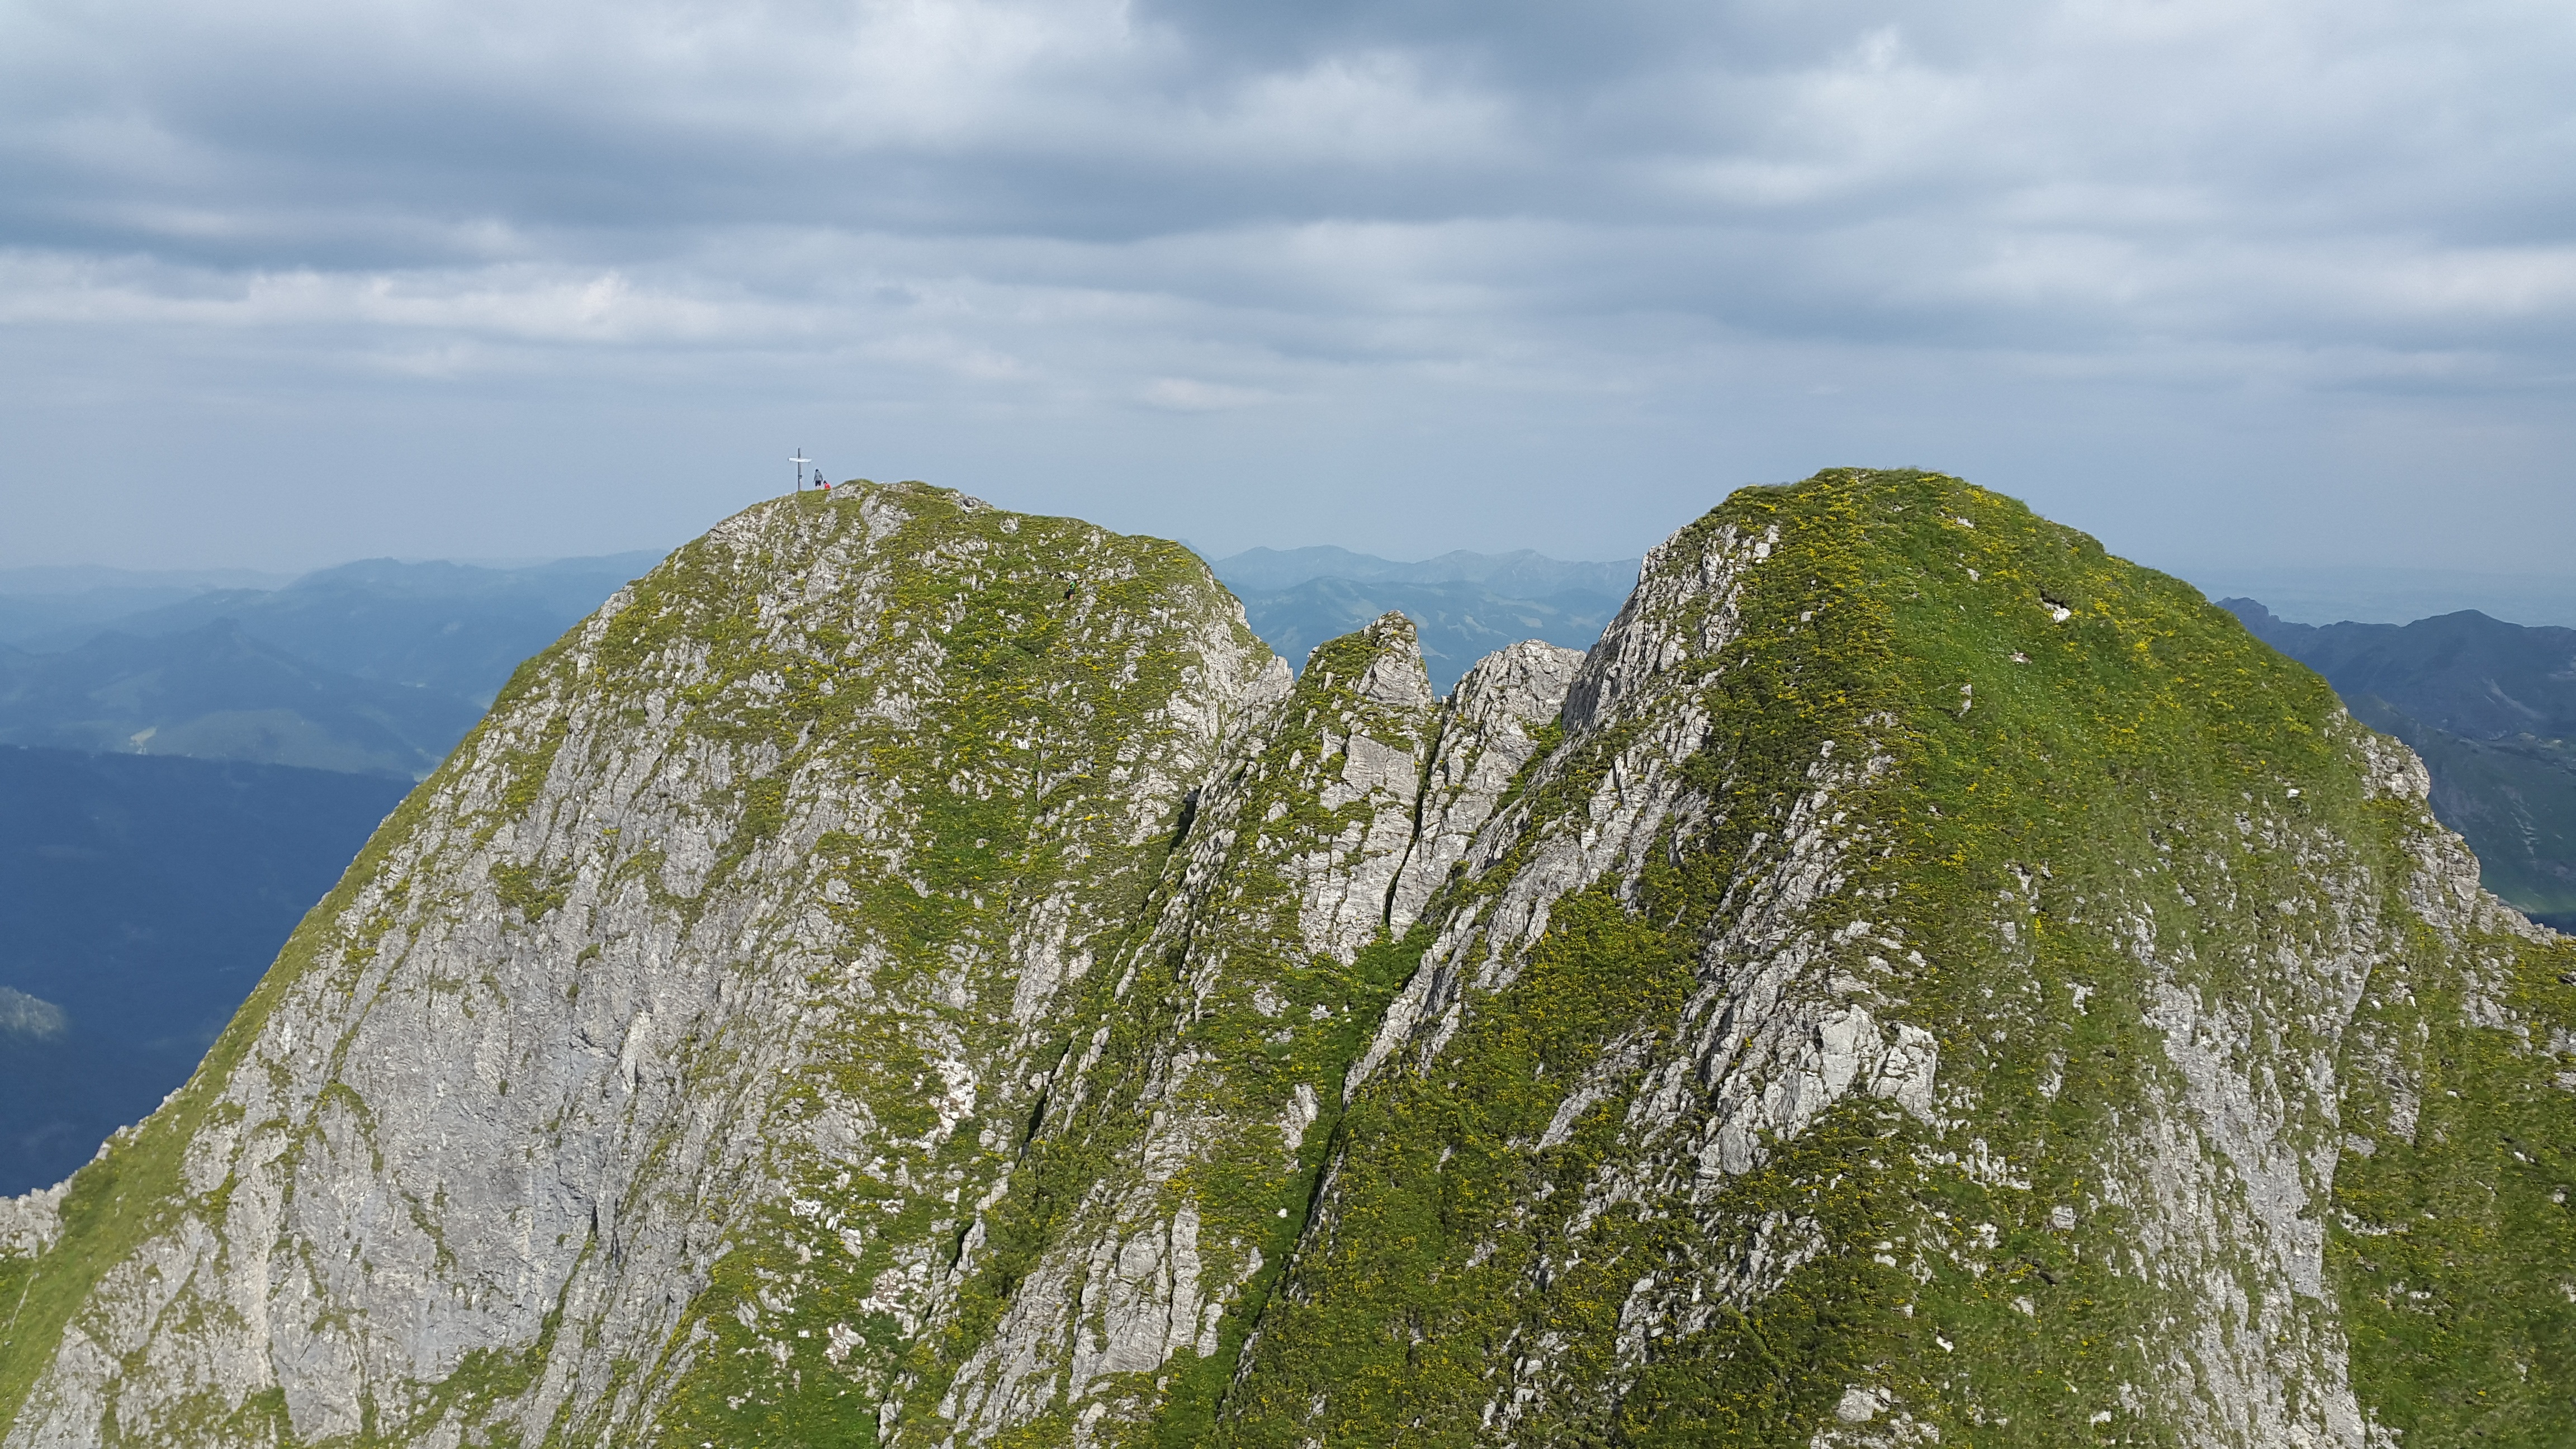
landscape, sea, coast, tree, nature, walking, mountain, cloud, meadow, hill, adventure, mountain range, summer, cliff, idyllic, alpine, fjord, terrain, ridge, summit, alps, plateau, fell, idyll, oberstdorf, landform, allg u, mountain pass, allg u alps, geographical feature, mountainous landforms, h fats, grasberg, steep grass